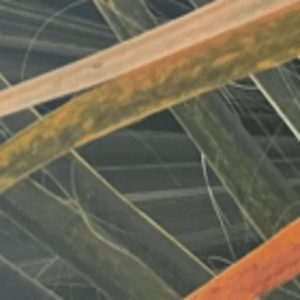
Label: Manganese Deficiency